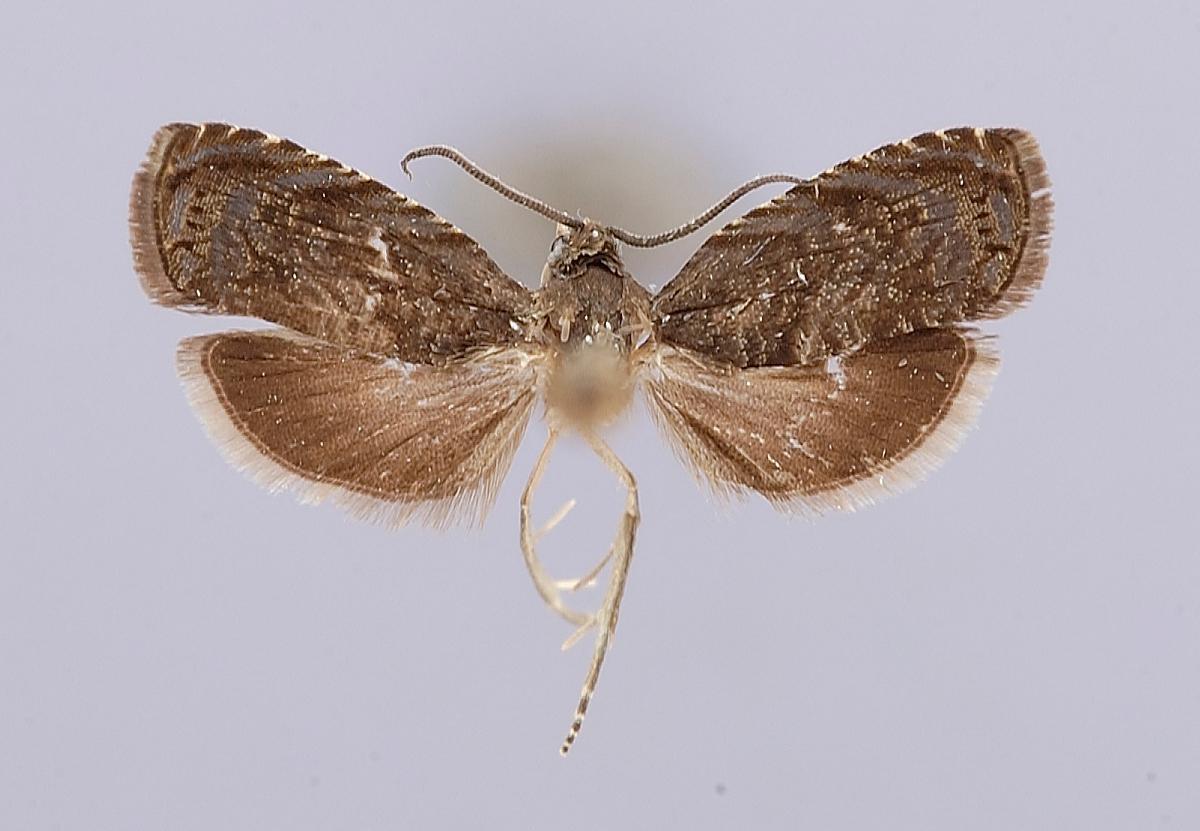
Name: Grapholita dysaethria
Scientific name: Grapholita dysaethria Diakonoff, 1982
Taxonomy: Animalia, Arthropoda, Insecta, Lepidoptera, Tortricidae
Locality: Kandy, Udawattekelle, Kandy, Sri Lanka
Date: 20 Nov 1966